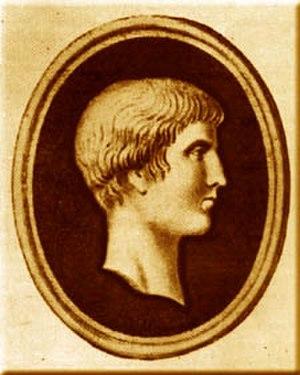
À l’origine, une épigramme est une inscription, d’abord en prose, puis en vers, qu’on gravait sur les monuments, les statues, les tombeaux et les trophées, pour perpétuer le souvenir d’un héros ou d’un événement. À partir du IVᵉ siècle av. J.-C., l’épigramme devient une petite pièce de poésie sur un sujet quelconque, imitant par sa brièveté les inscriptions, offrant une pensée ingénieuse ou délicate exprimée avec grâce et précision. Enfin, à partir du XVIᵉ siècle, le genre se spécialise dans le mot d’esprit : l’épigramme renferme généralement une pointe grivoise ou assassine.
Rabirius est un architecte romain du Iᵉʳ siècle, actif durant le règne de Domitien dont il devient l'architecte attitré. Il dirige les plus grands travaux d'urbanisme lancés par cet empereur, notamment la construction d'un vaste complexe palatial sur le mont Palatin.